Don Baylor

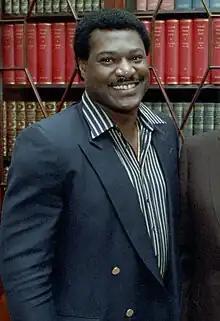
Baylor in 1986

Following the 1985 season, Baylor was traded to the Boston Red Sox for Mike Easler in 1986. It was the first time the Yankees and Red Sox had traded with each other in 14 years. In the 1986 season, Baylor batted .238 with a .439 slugging percentage, 31 home runs, and 94 runs batted in. He was awarded the third Silver Slugger of his career and placed 13th in AL MVP voting.